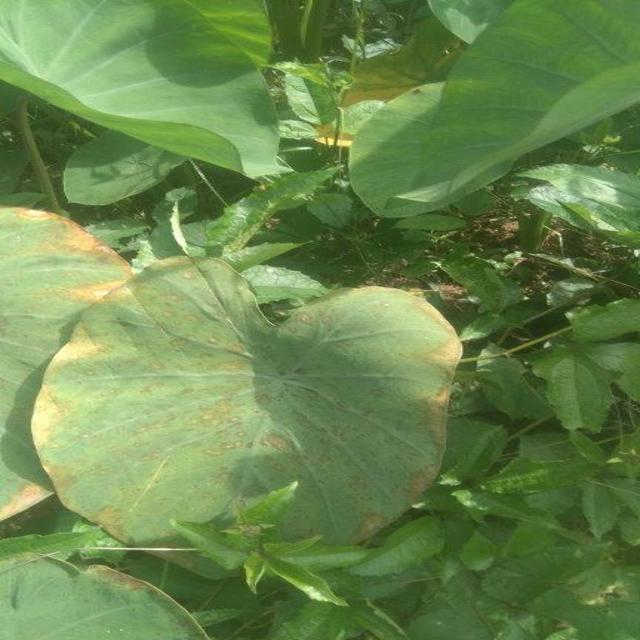
Label: Mid_Blight